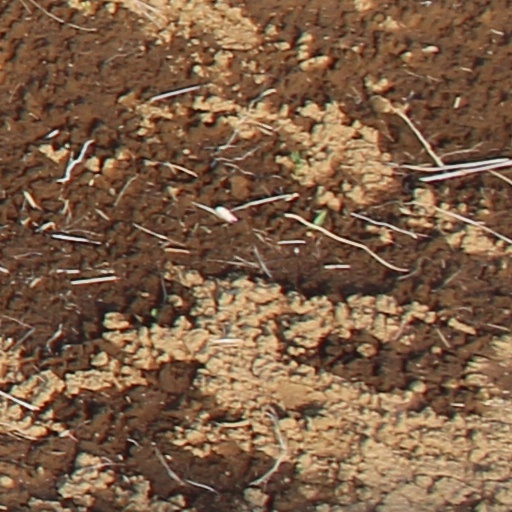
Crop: wheat